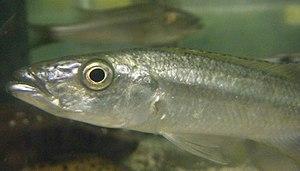
Rhamphochromis est un genre de poissons du super-ordre des téléostéens.